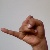
The image shows a hand gesture representing the letter 'J' in Indian Sign Language.